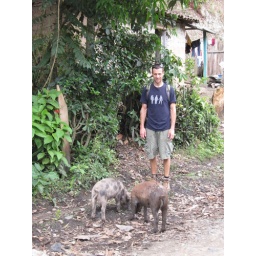
Rod was in his element with cows, horses, pigs and chickens all roaming freely on the roads.